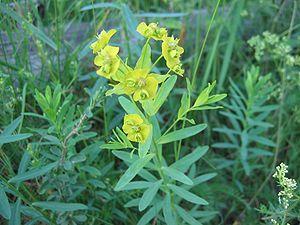
L'euphorbe ésule ou euphorbe âcre est une espèce de plantes herbacées de la famille des Euphorbiaceae.
Les cent espèces envahissantes parmi les plus nuisibles du monde sont recensées dans une liste élaborée par le Groupe de spécialistes des espèces envahissantes de la Commission de la sauvegarde des espèces de l'Union internationale pour la conservation de la nature, dans le but de sensibiliser sur la complexité, l'importance et les effets des espèces exotiques envahissantes. Cette liste est citée dans diverses publications scientifiques.